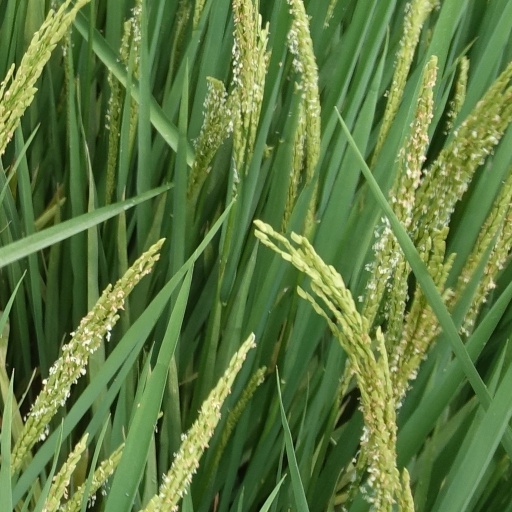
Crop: rice